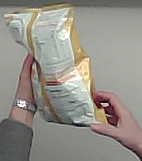
Product: lays_classic